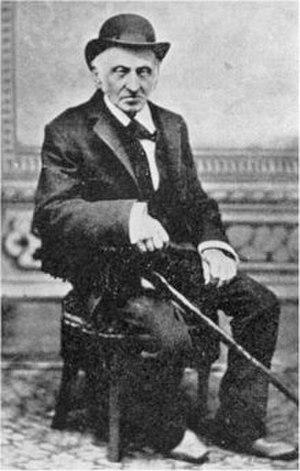
L’histoire de San Diego désigne l'histoire de la ville de San Diego, en Californie.
L’histoire des Juifs aux États-Unis est liée aux vagues d'immigration européennes dues aux perspectives sociales et économiques des États-Unis d'Amérique et alimentées par l'antisémitisme et les persécutions des Juifs d'Europe. L'antisémitisme aux États-Unis a de fait toujours été moins répandu qu'en Europe.
San Diego est une ville des États-Unis, située dans l'État de Californie, sur la côte ouest, près de la frontière avec le Mexique. Avec 1 307 402 habitants lors du recensement de 2010, elle se place au huitième rang des villes les plus peuplées du pays et au deuxième rang des villes les plus peuplées de l'État, derrière Los Angeles. L'agglomération de San Diego, Carlsbad et San Marcos, faisant partie de la mégalopole de Californie du Sud, compte 3 095 313 habitants en 2010, la 17ᵉ des États-Unis. Berceau historique de la Californie, San Diego est connue pour son climat agréable et ses plages ainsi que son port en eaux profondes et son histoire militaire avec la marine des États-Unis qui y dispose de plusieurs bases navales et y stationne l'une des grandes flottes navales du monde.